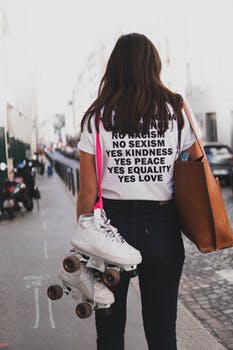
Label: No Watermark